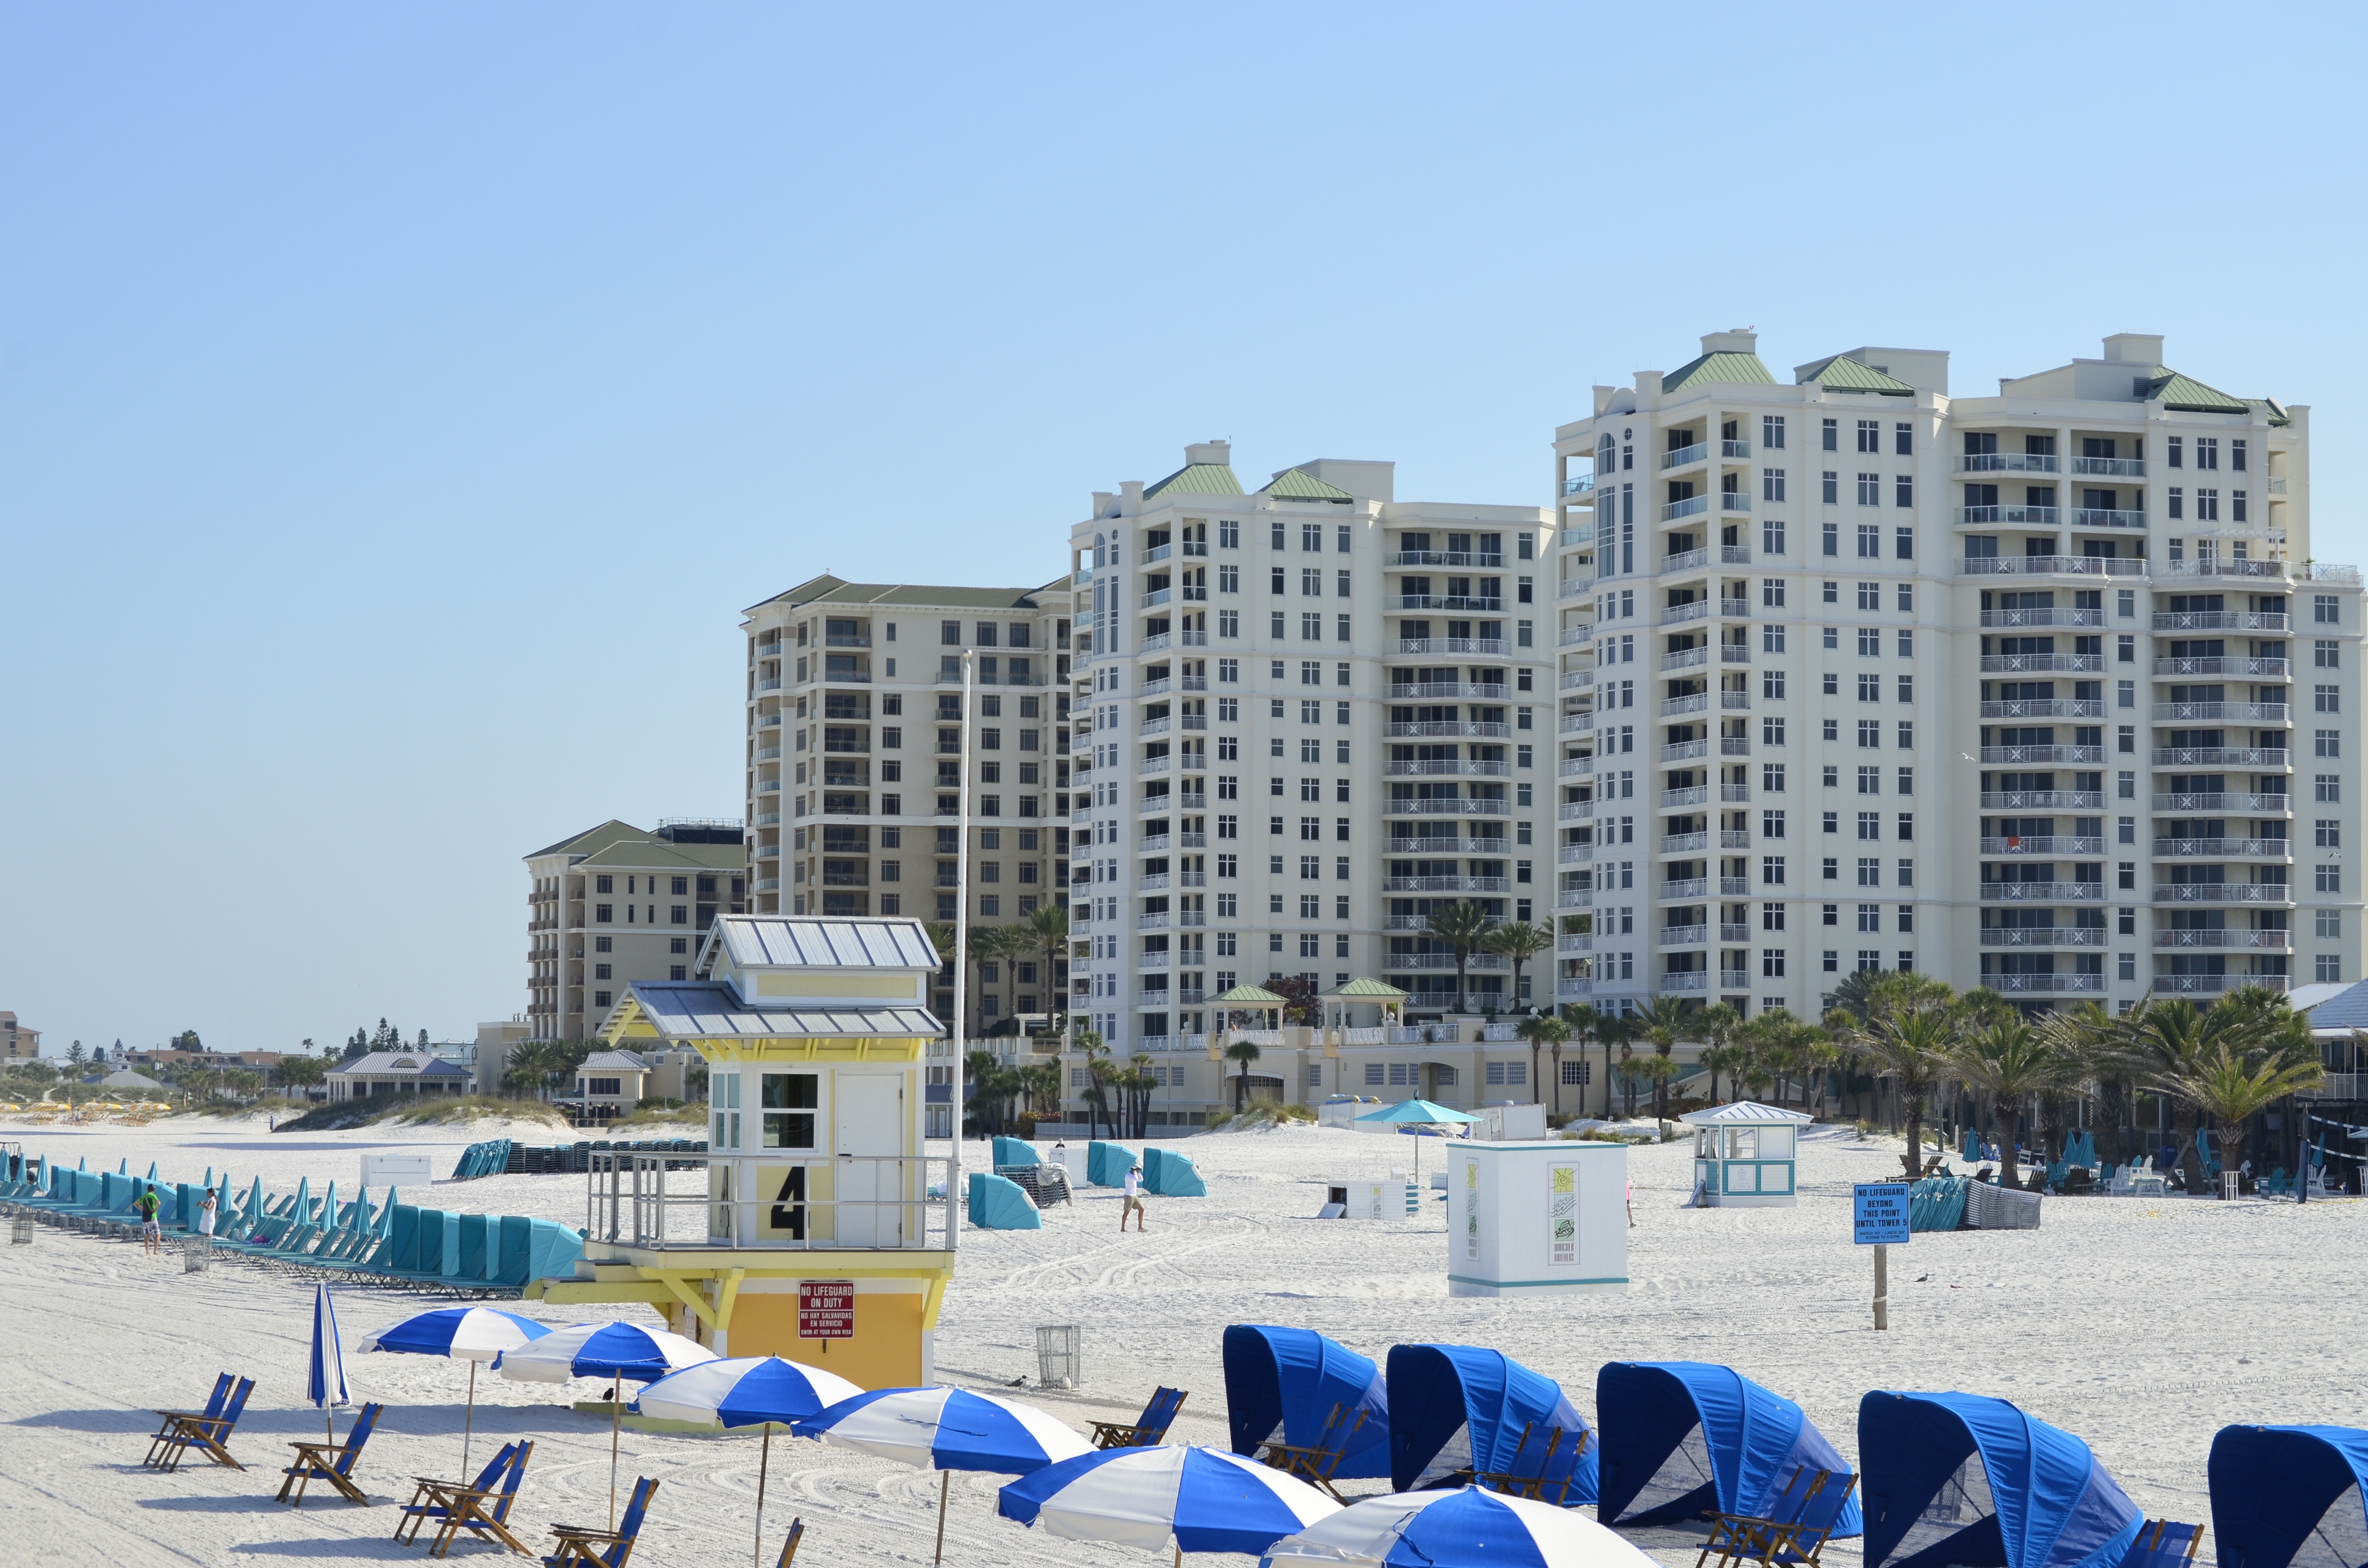
beach, sea, coast, dock, marina, resort, clearwater, florida, residential area